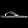
Label: Sandal